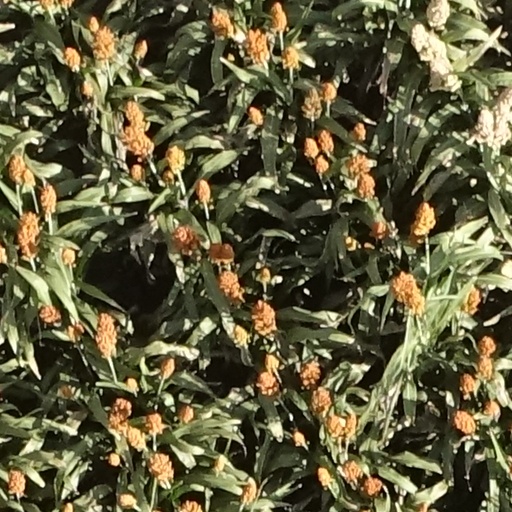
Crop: sorghum